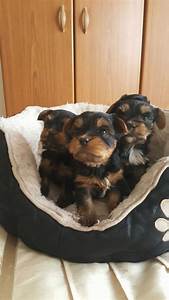
Label: cane